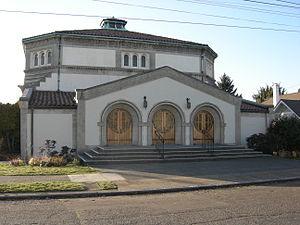
La Science chrétienne se définit elle-même comme la « Science du Christ ». Sa fondatrice, la théologienne autodidacte américaine Mary Baker Eddy, estime avoir redécouvert en 1866 les lois appliquées par Jésus dans la guérison des malades et la résolution des aléas de la vie, lois prétendument démontrables aujourd'hui. Son observation des guérisons et résolutions diverses obtenues sur la base de sa théorie en prouve, selon elle, la validité. Ainsi, la Science chrétienne est « chrétienne » en ce sens qu’elle repose sur les enseignements de Jésus de Nazareth, tels qu'exposés dans le Nouveau Testament. La Science chrétienne se veut une religion pratique permettant l'application de lois divines démontrables.